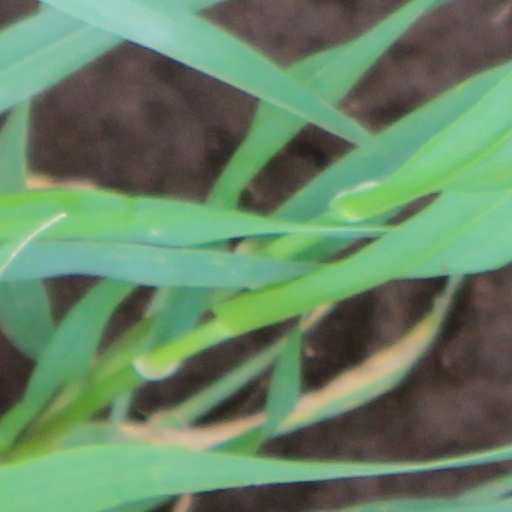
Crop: wheat